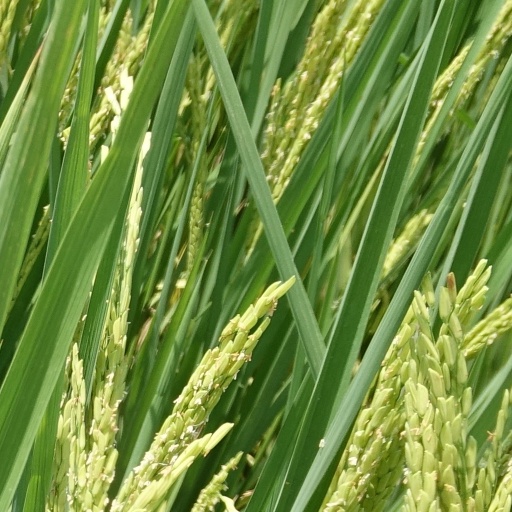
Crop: rice